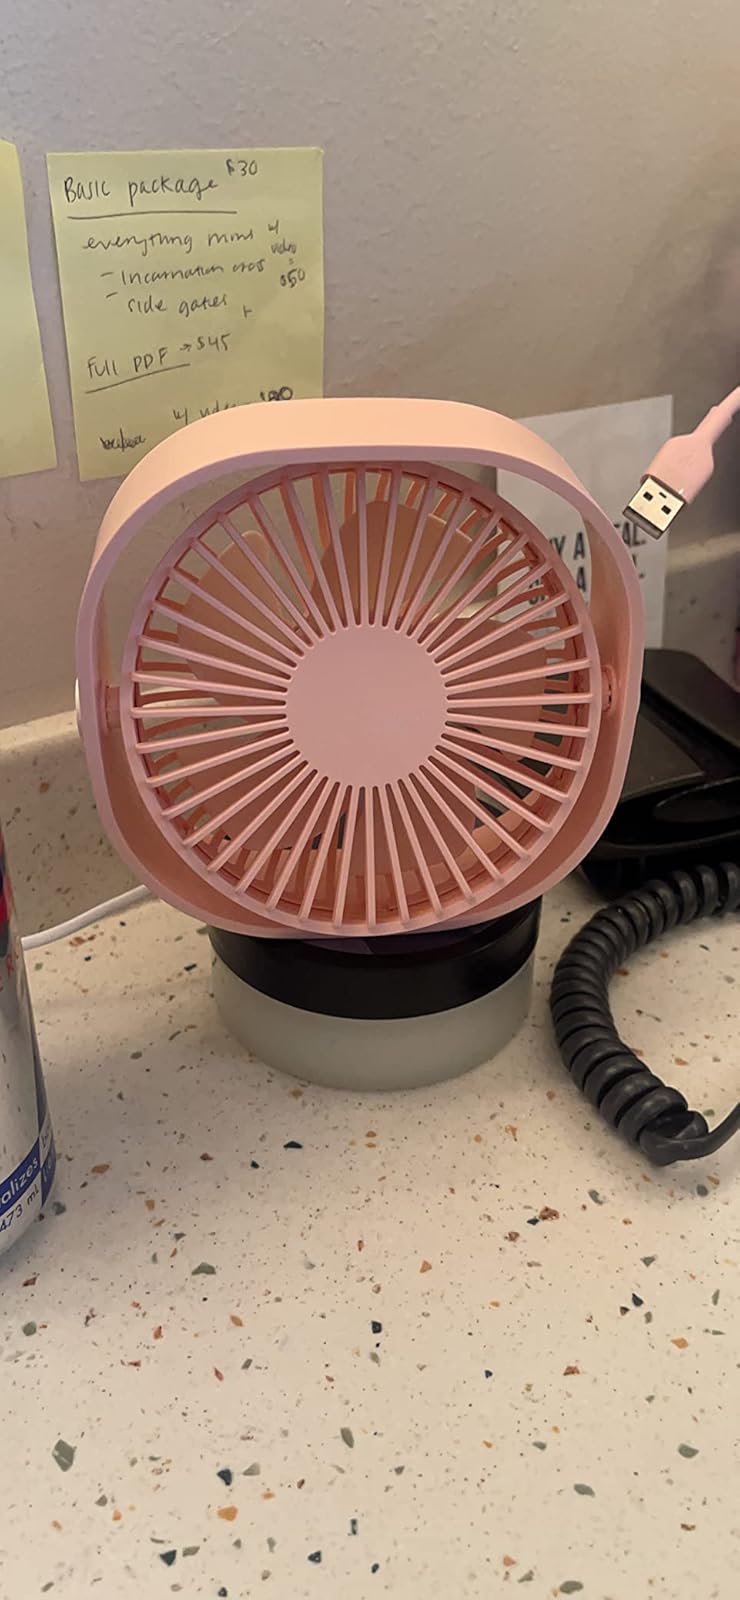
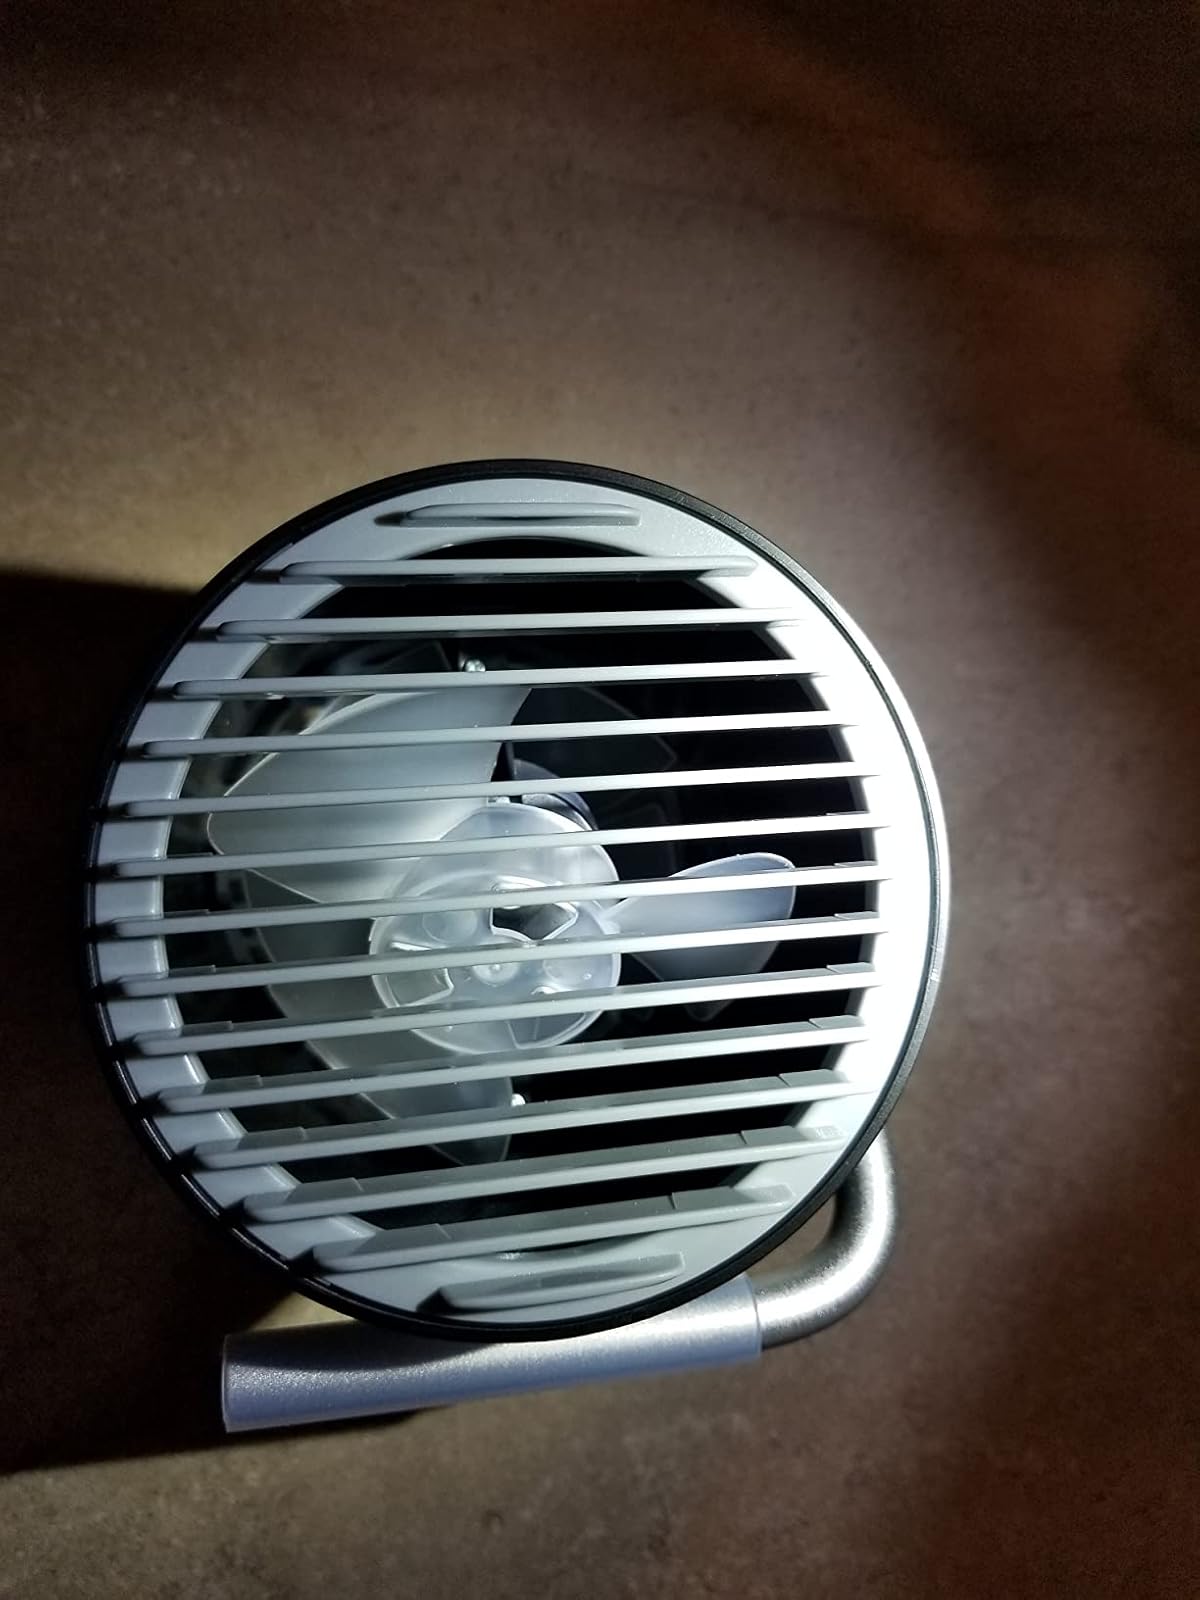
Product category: fan
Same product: no